Emilio Nicolas Sr.

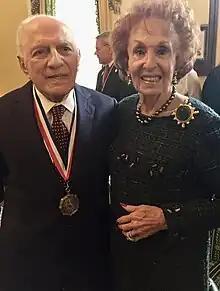
Emilio and Irma

Emilio Nicolás Sr. (27 October 1930 – 12 October 2019) was a Mexican media executive credited with a major role in creating and developing Spanish-language television stations and networks in the United States. After beginning his career at KCOR-AM and KCOR-TV in San Antonio, TX, Nicolás later took over the struggling TV channel and renamed it KWEX-TV, embarking on a rapid expansion and development which led to the creation of the very first US satellite interconnected television network, which was destined to become Univision.